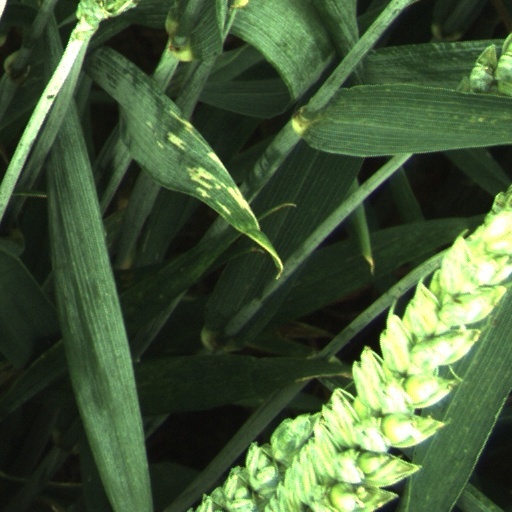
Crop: wheat